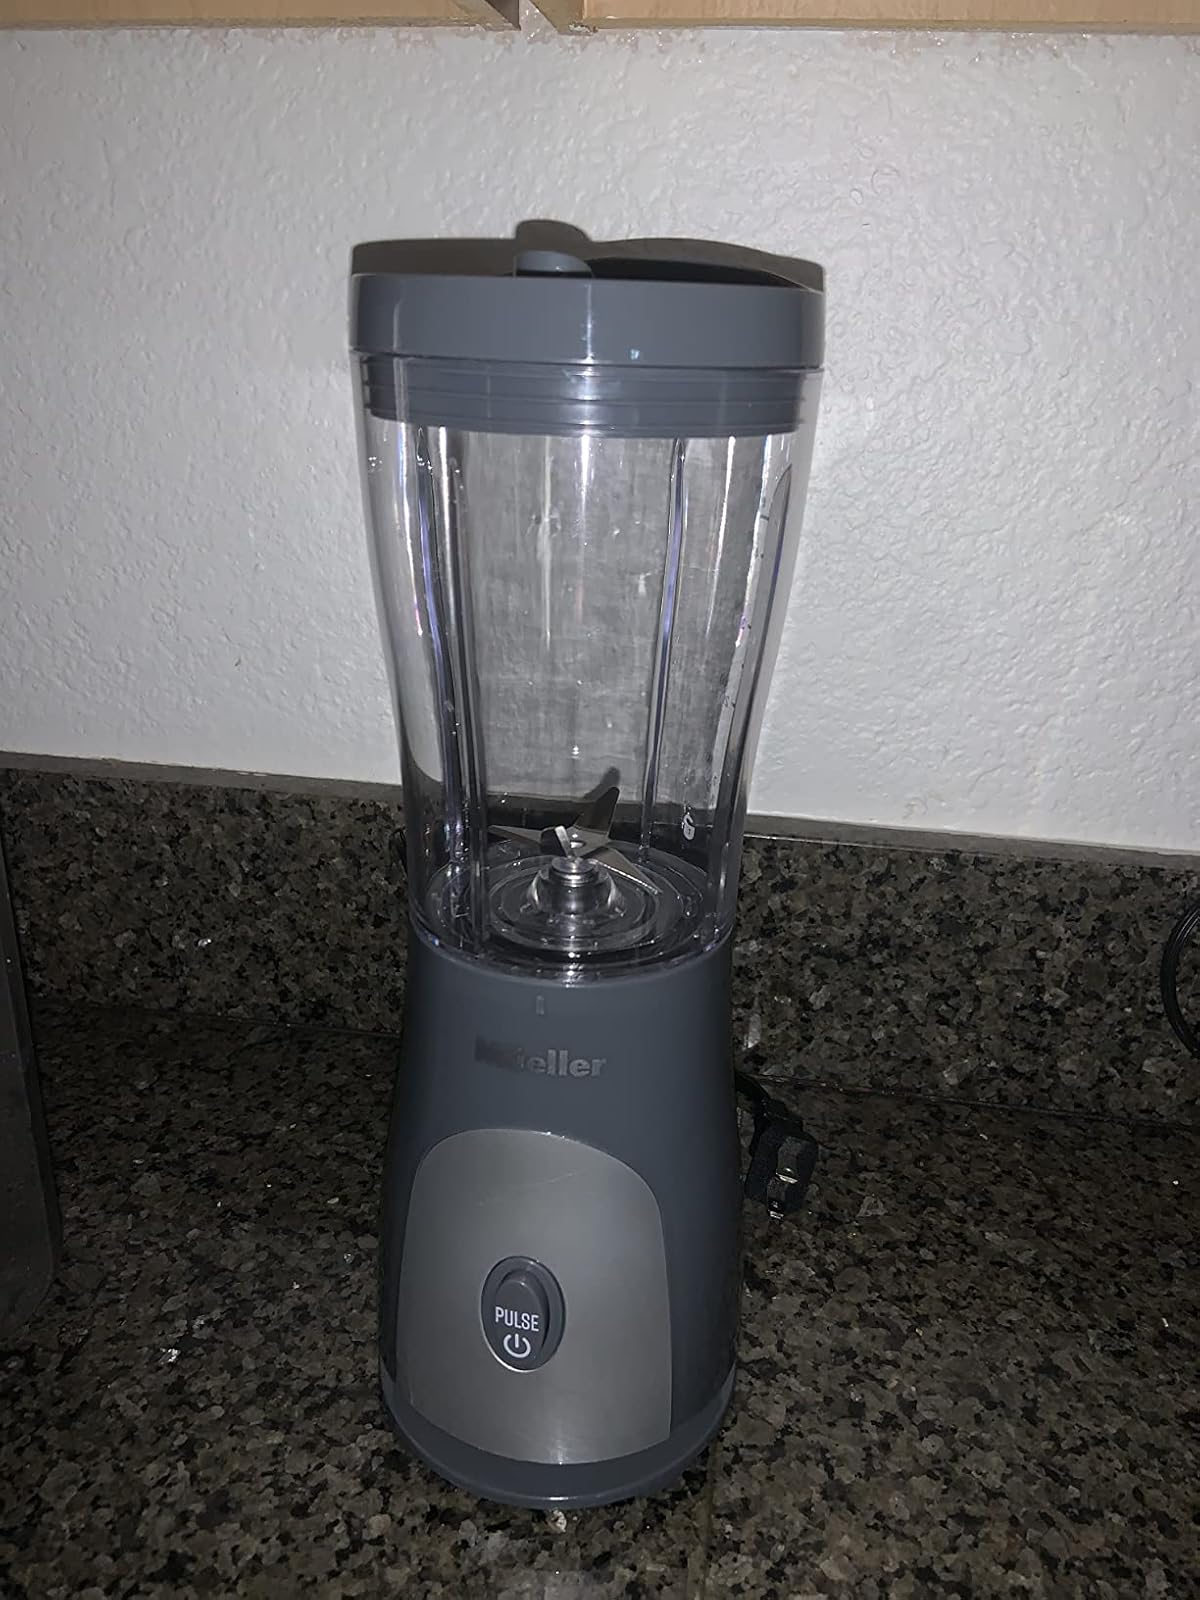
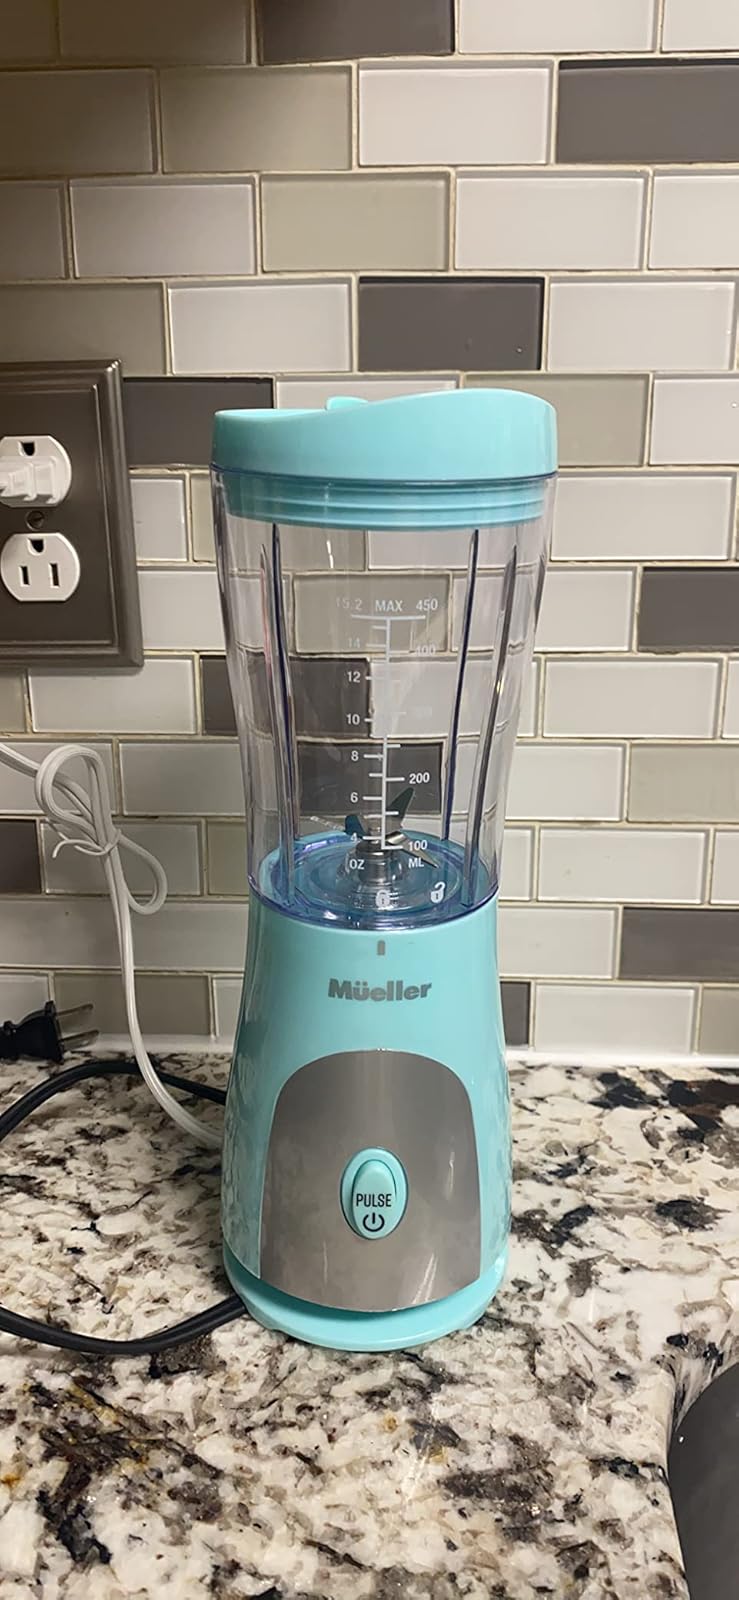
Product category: items_blender
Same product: no